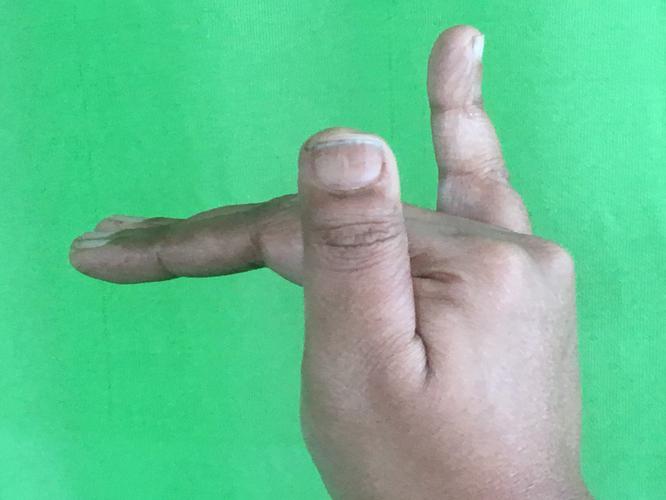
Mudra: Mrigasirsha
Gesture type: single_hand